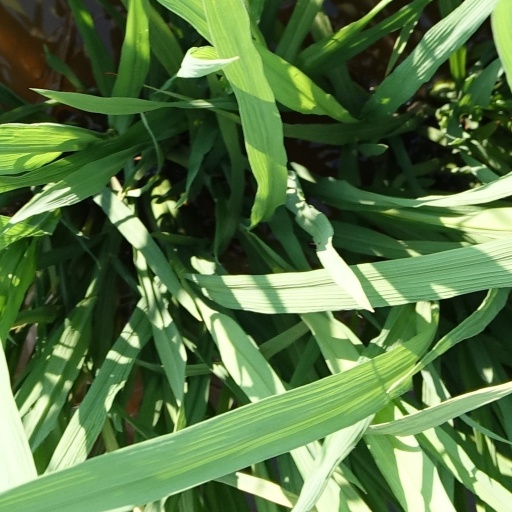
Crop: rice